Santa Lucia Preserve

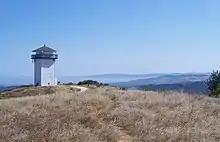
Sid Ormsbee Fire Lookout in 2009

It was named for a Sid Ormsbee, a State Forest Ranger who served in World War II and was killed in Italy.